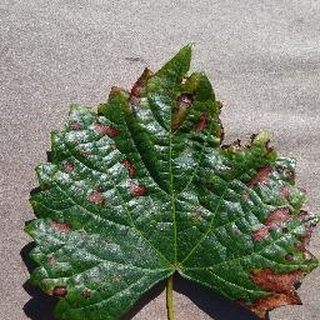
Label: grape_esca_black_measles